Alice's Shop

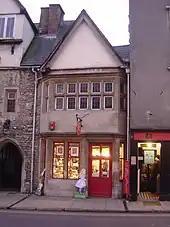
Alice's Shop seen from the east

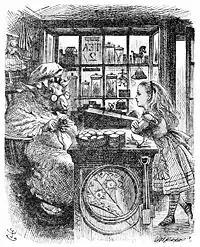
Tenniel's illustration of 'The Old Sheep Shop'. As the book was about a land behind a mirror, Tenniel's picture is a mirror image of the real shop.

Alice's Shop is a shop at 83 St Aldate's, Oxford, England. With 82 St Aldate's next door it is part of a stone-built 15th-century house that was remodelled in the 17th century. It is now a gift shop selling gifts, souvenirs and memorabilia, all based on Alice.